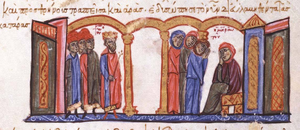
Hélène Lécapène est une impératrice byzantine du Xᵉ siècle. Fille de Romain Lécapène et de sa femme Théodora, elle naquit vraisemblablement autour de 910 et épousa, encore enfant, l'empereur Constantin VII, lui-même âgé de 14 ans, en avril ou mai 919. Ils n'eurent pas d'enfants avant les années 930, et ne devinrent le seul couple impérial qu'à partir de janvier 945. Ils régnèrent ensuite jusqu'à la mort de Constantin VII, le 9 novembre 959. Hélène est reconnue pour sa beauté et son intelligence qui se firent remarquer dans l’Empire et à l’extérieur.